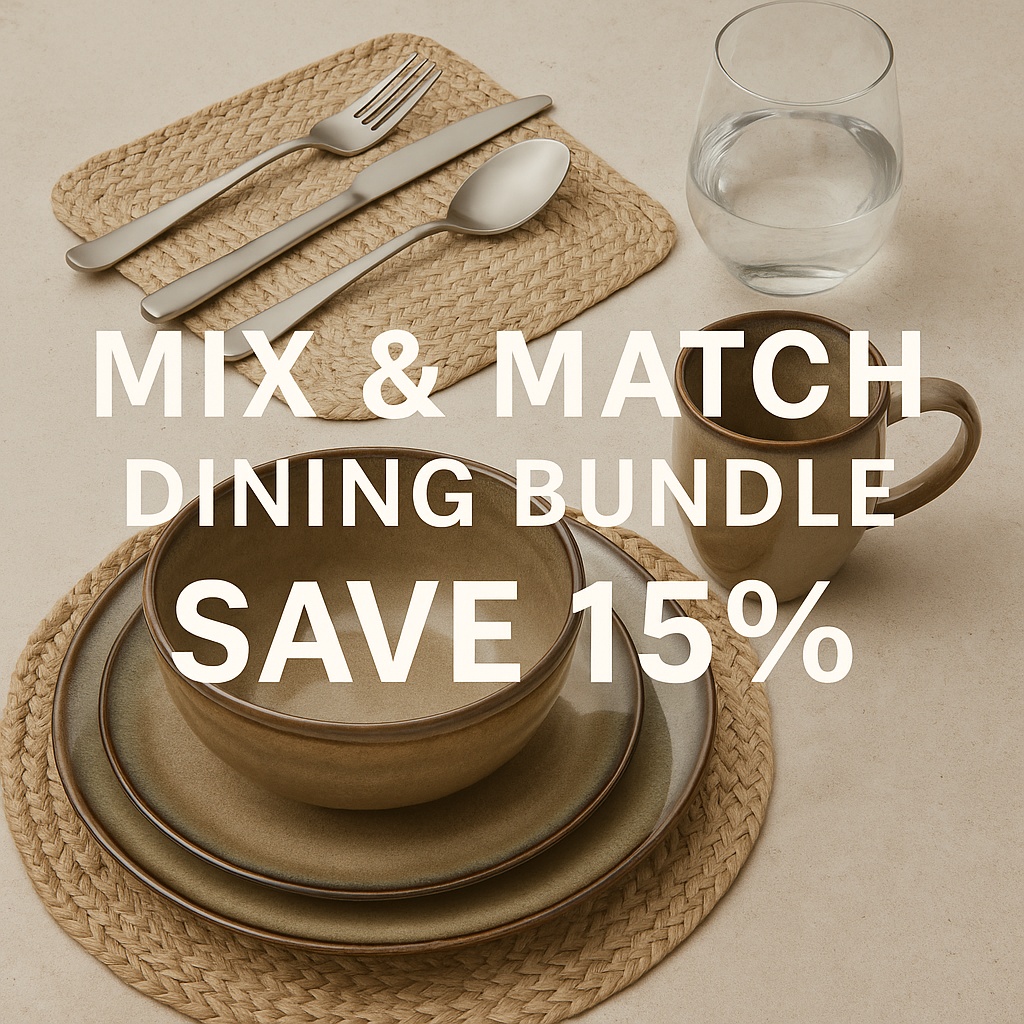
Mix & Match Dining Bundle – Your Table, Your Style
Brand: Decor Moxie
Category: Bundles